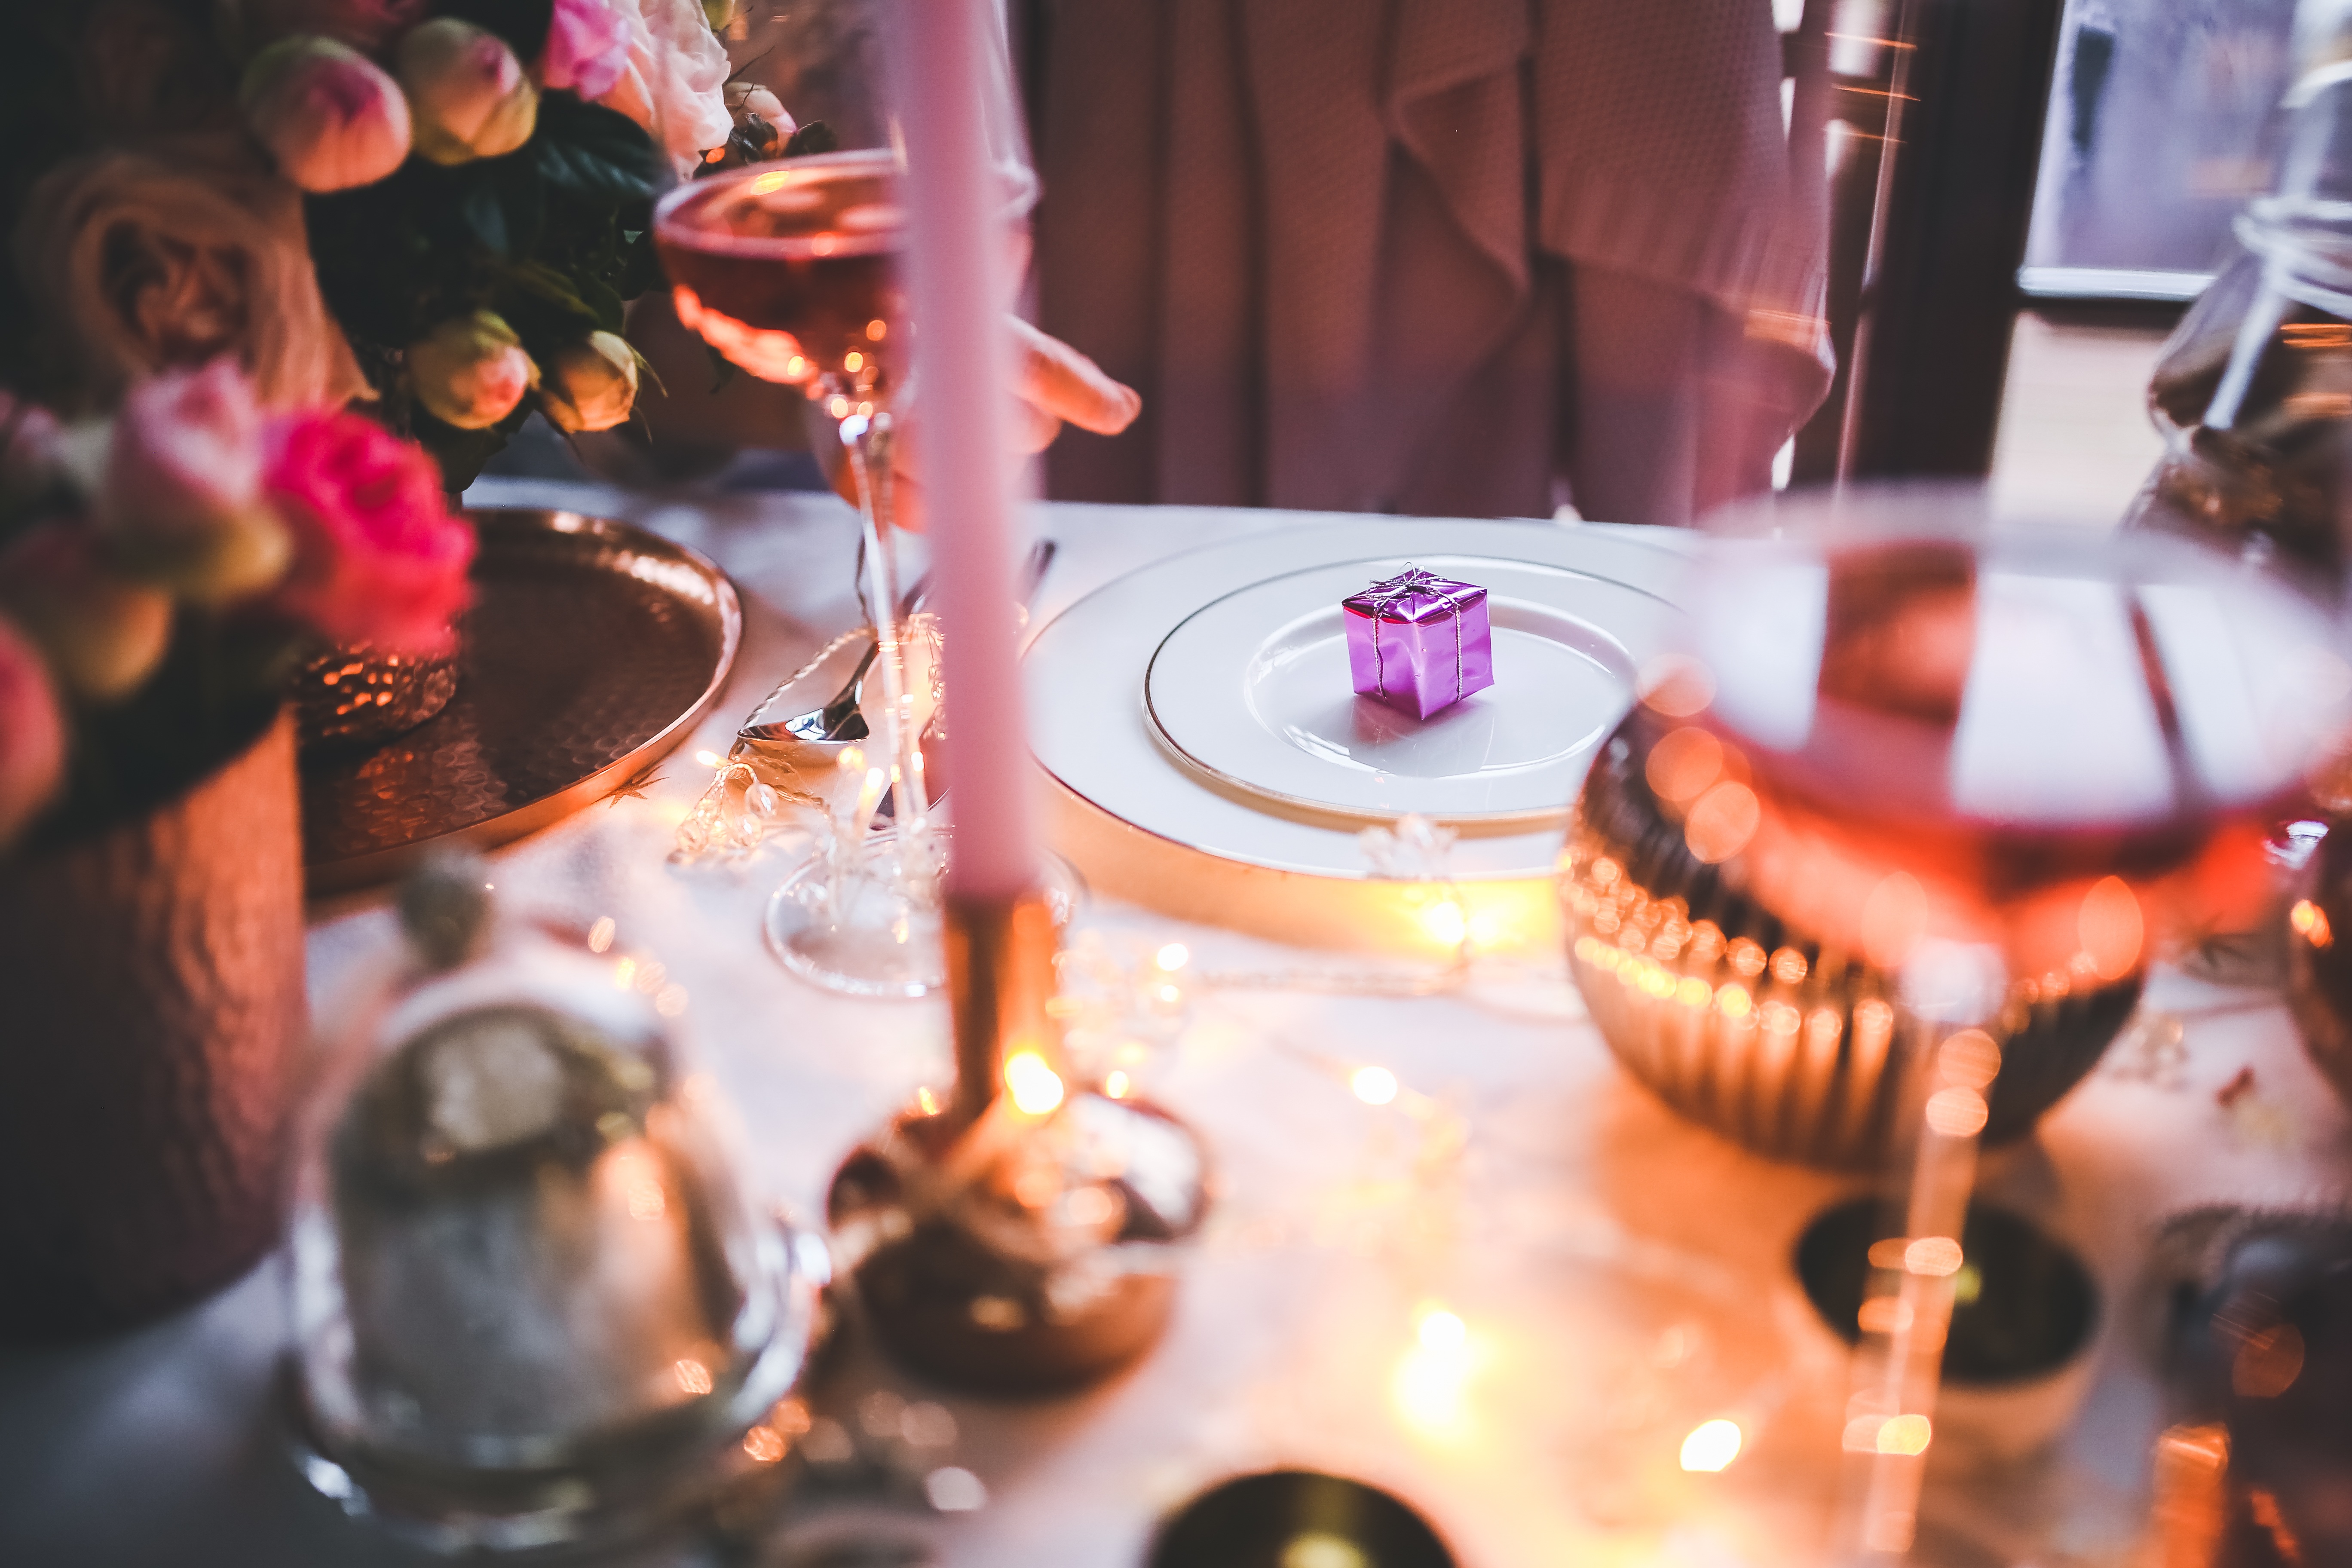
purple, restaurant, love, gift, meal, small, holiday, plate, pink, christmas, wedding, family, ceremony, lovely, holidays, dinner, party, little, xmas, wedding reception